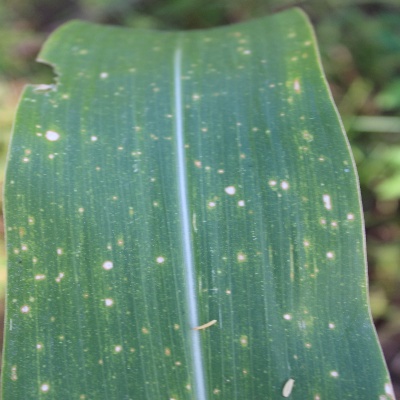
Crop: Maize
Condition: leaf blight